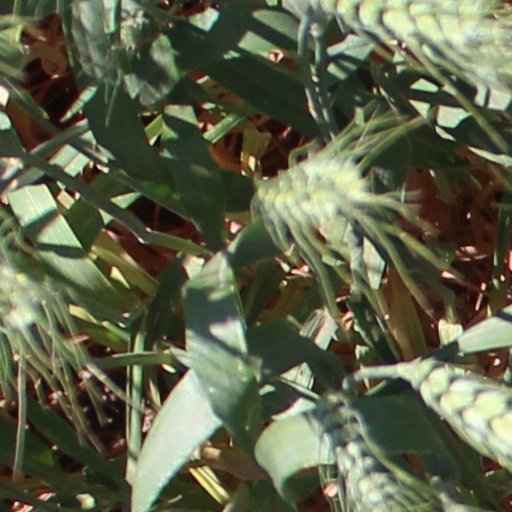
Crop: wheat